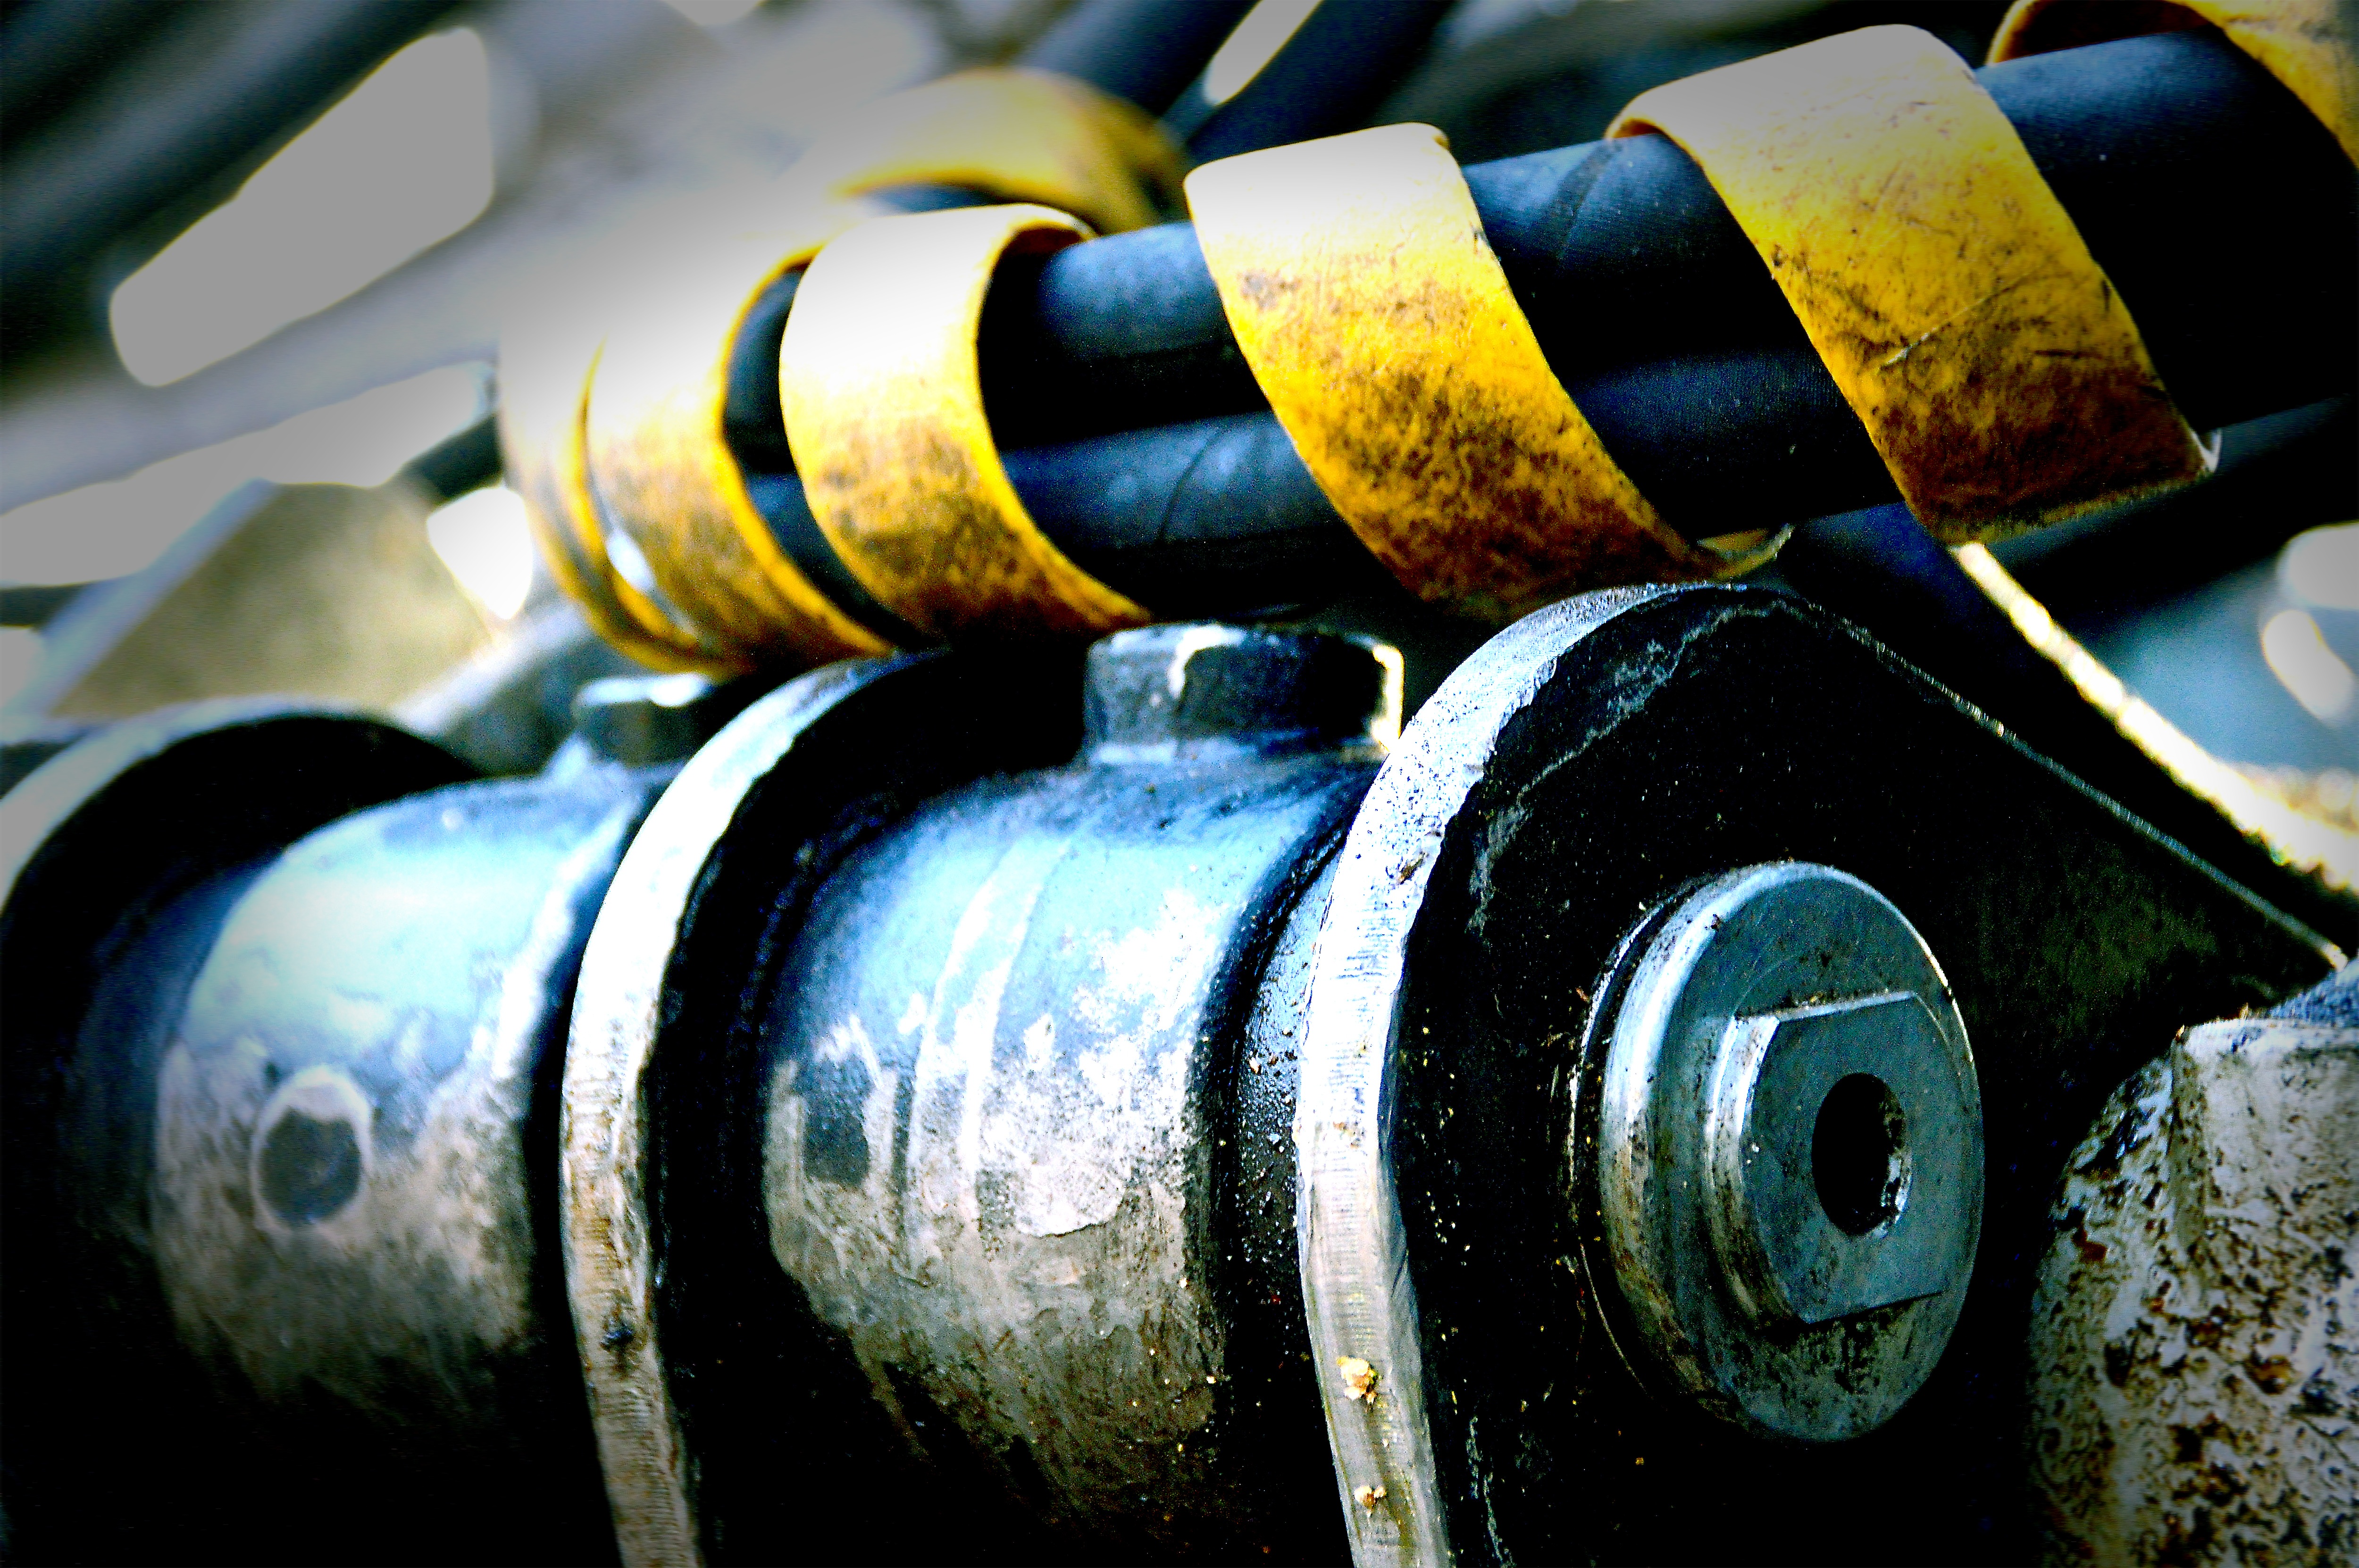
forest, wheel, green, vehicle, color, machine, blue, close up, rainforest, logging, excavators, automatic, macro photography, lumberjack, hydraulic, deforestation, piston, tree cases, forest machine, forest work, forest workers, automotive engine part